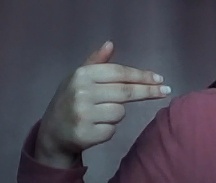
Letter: ghain